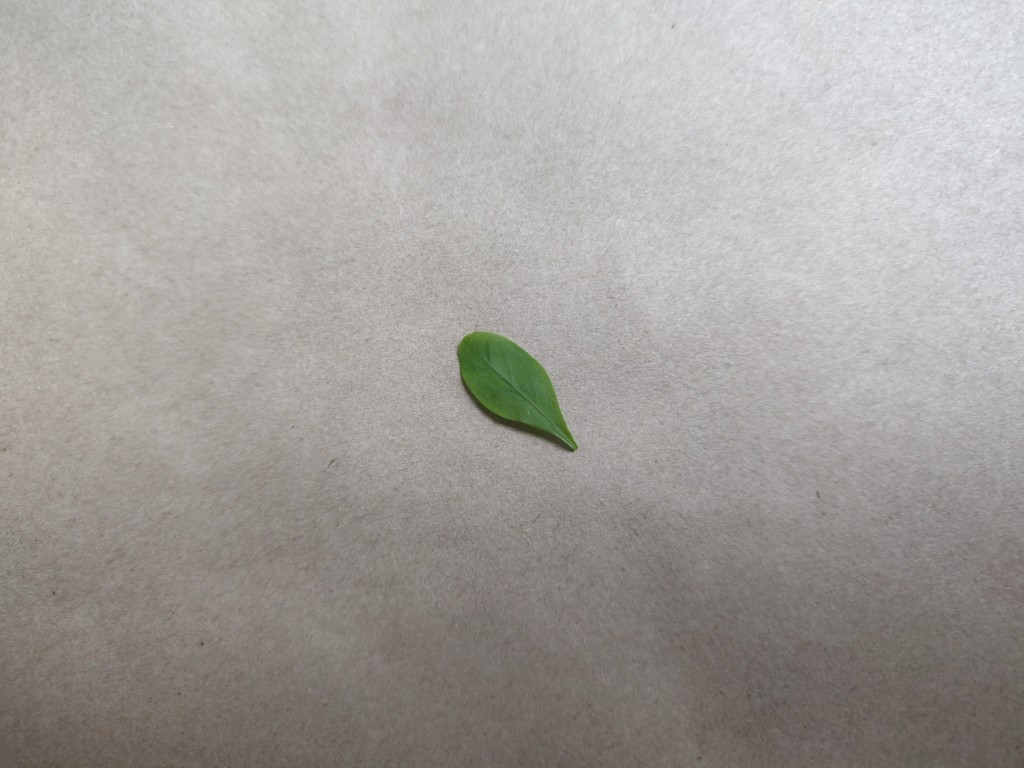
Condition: Healthy
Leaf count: single
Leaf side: front